Evacuation of Polish civilians from the USSR in World War II

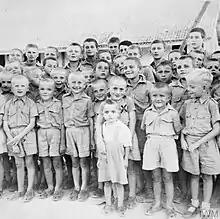
Polish child refugees and war orphans in Balachadi, India, 1941

Living in Africa was very difficult for the Poles who were unfamiliar with local customs and languages and were not used to tropical weather. In Uganda, the biggest camps—which housed some 6,400 people, including 3,000 children—were at Koja (Mukono District by Lake Victoria) and Masindi, Western Uganda. Each camp had its own school, clubroom, and theatre. The housing was primitive: dwellings made of clay, with roofs made of grass and banana leaves.